Islamic embroidery

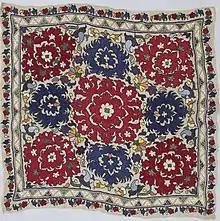
Algerian turban cover. Silk embroidery on linen. 18th century

Cross stitch was used across the Middle East in Syria, Jordan, Palestine and Sinai to work wedding dresses with bold embroidery in red, with triangular amulets or carnation flowers on a black background.